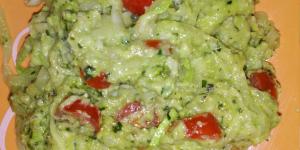
espagueti al pesto de aguacate